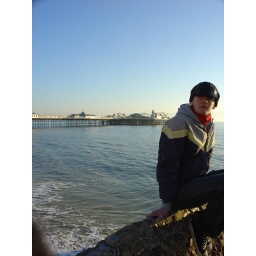
With the pier in the background. Love his cute hat with flaps.